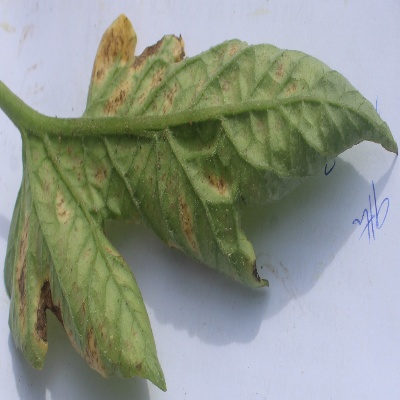
Crop: Tomato
Condition: septoria leaf spot